Cucuteni–Trypillia culture

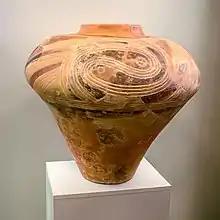
Cucuteni-Typillia ceramic vessel (National Museum of the History of Ukraine, Kyiv, Ukraine)

Their dwellings were built by placing vertical poles in the form of circles or ovals. The construction techniques incorporated log floors covered in clay, wattle-and-daub walls that were woven from pliable branches and covered in clay and a clay oven, which was situated in the centre of the dwelling. As the population in this area grew, more land was put under cultivation. Hunting supplemented the practice of animal husbandry of domestic livestock.